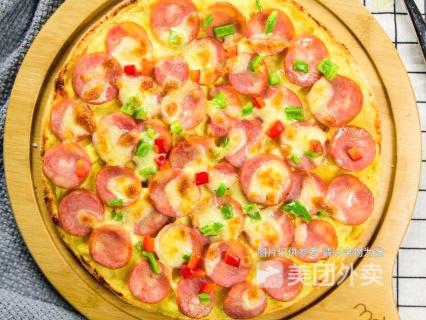
Label: pizza